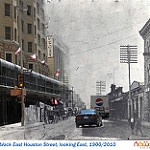
Scene: Outdoor